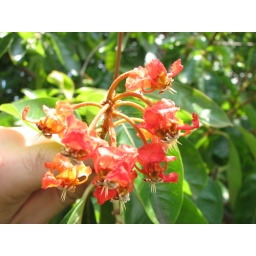
Flowers of fruit tree in Kona. Tree was about 15 feet tall.